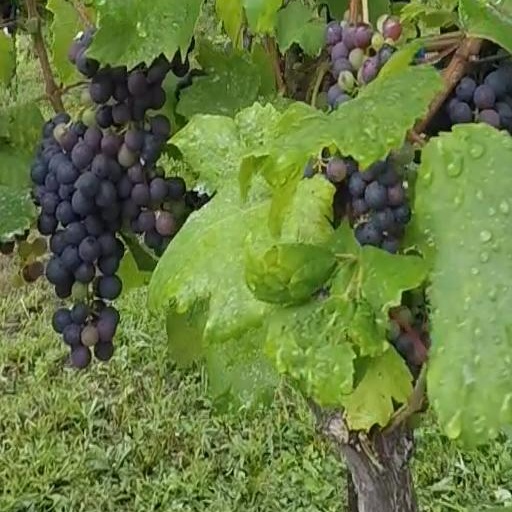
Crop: grape